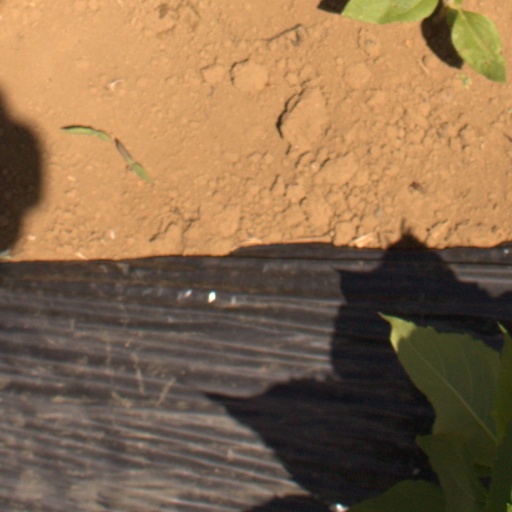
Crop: Jerusalem artichoke